Warm–hot intergalactic medium

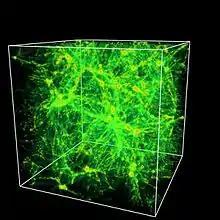
Computer simulation showing the distribution of warm-hot intergalactic gas

The warm–hot intergalactic medium (WHIM) is the sparse, warm-to-hot (10 to 10 K) plasma that cosmologists believe to exist in the spaces between galaxies and to contain 40–50% of the baryonic 'normal matter' in the universe at the current epoch. The WHIM can be described as a web of hot, diffuse gas stretching between galaxies, and consists of plasma, as well as atoms and molecules, in contrast to dark matter. The WHIM is a proposed solution to the missing baryon problem, where the observed amount of baryonic matter does not match theoretical predictions from cosmology.